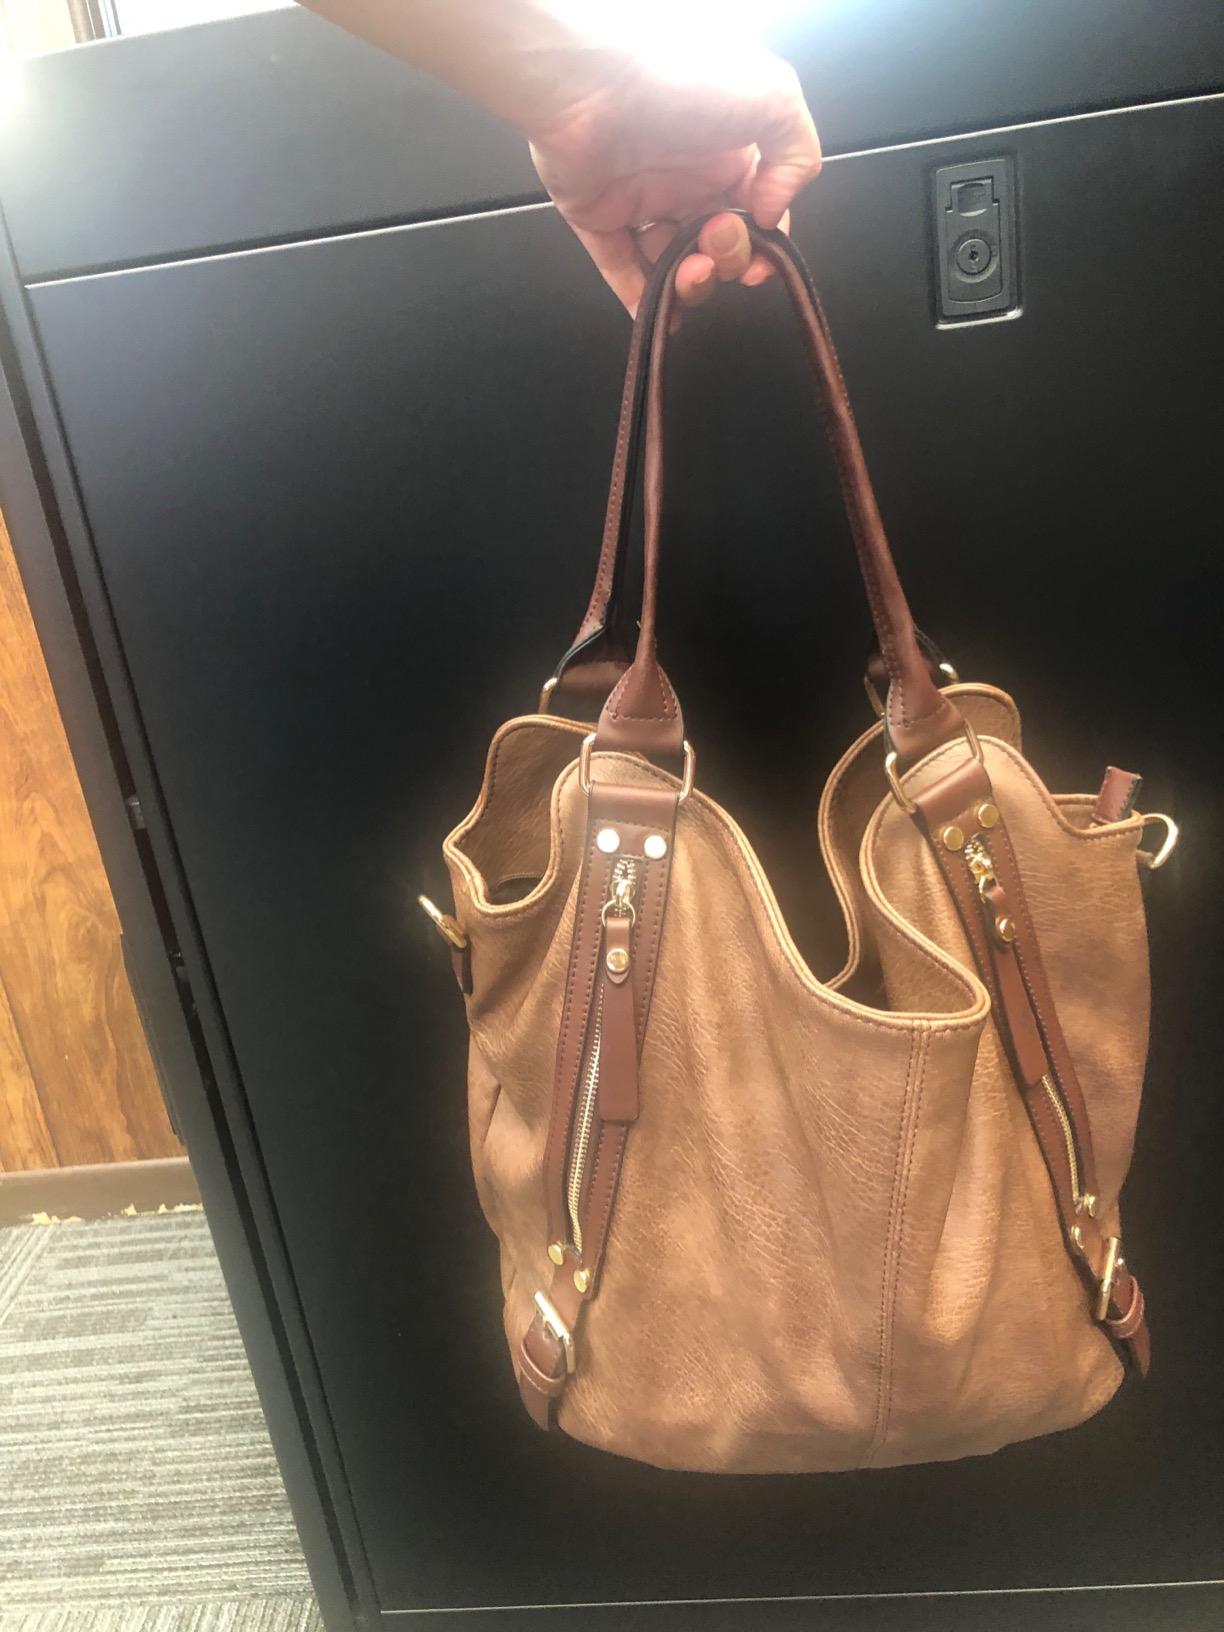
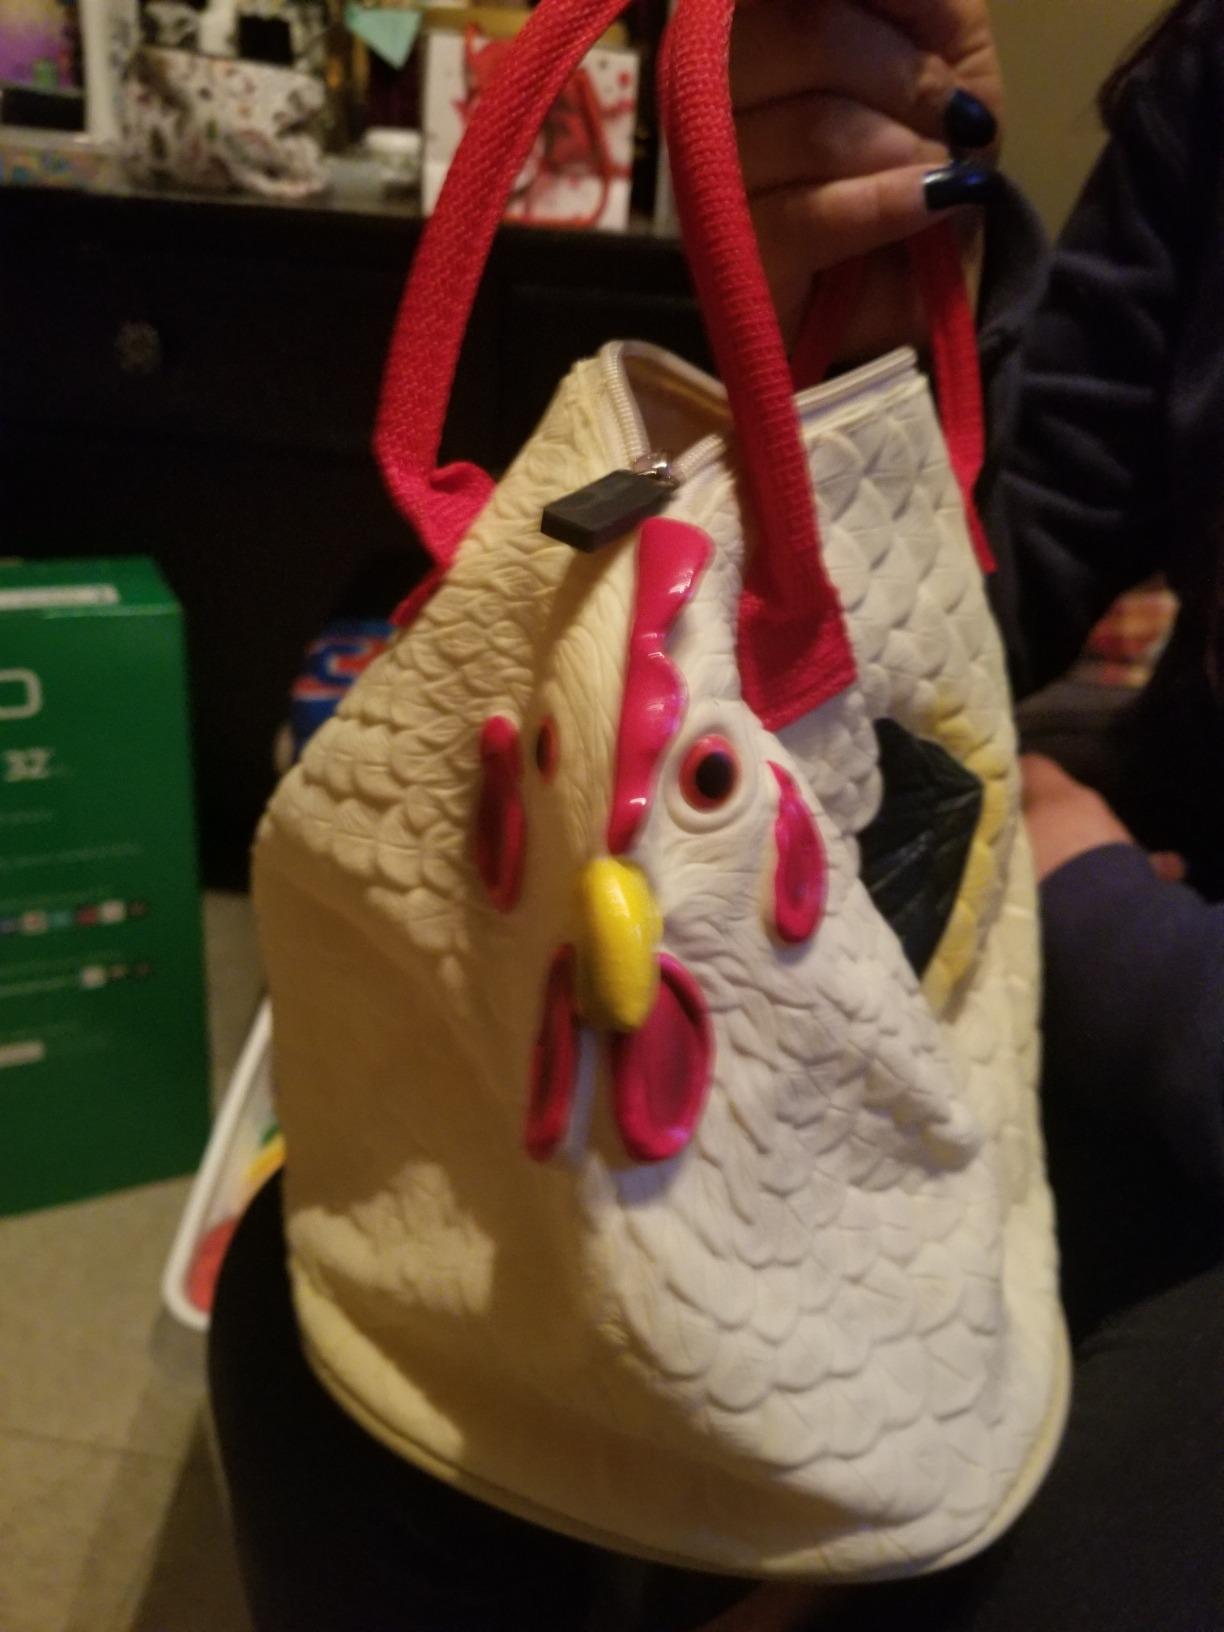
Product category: accessories_handbag
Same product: no